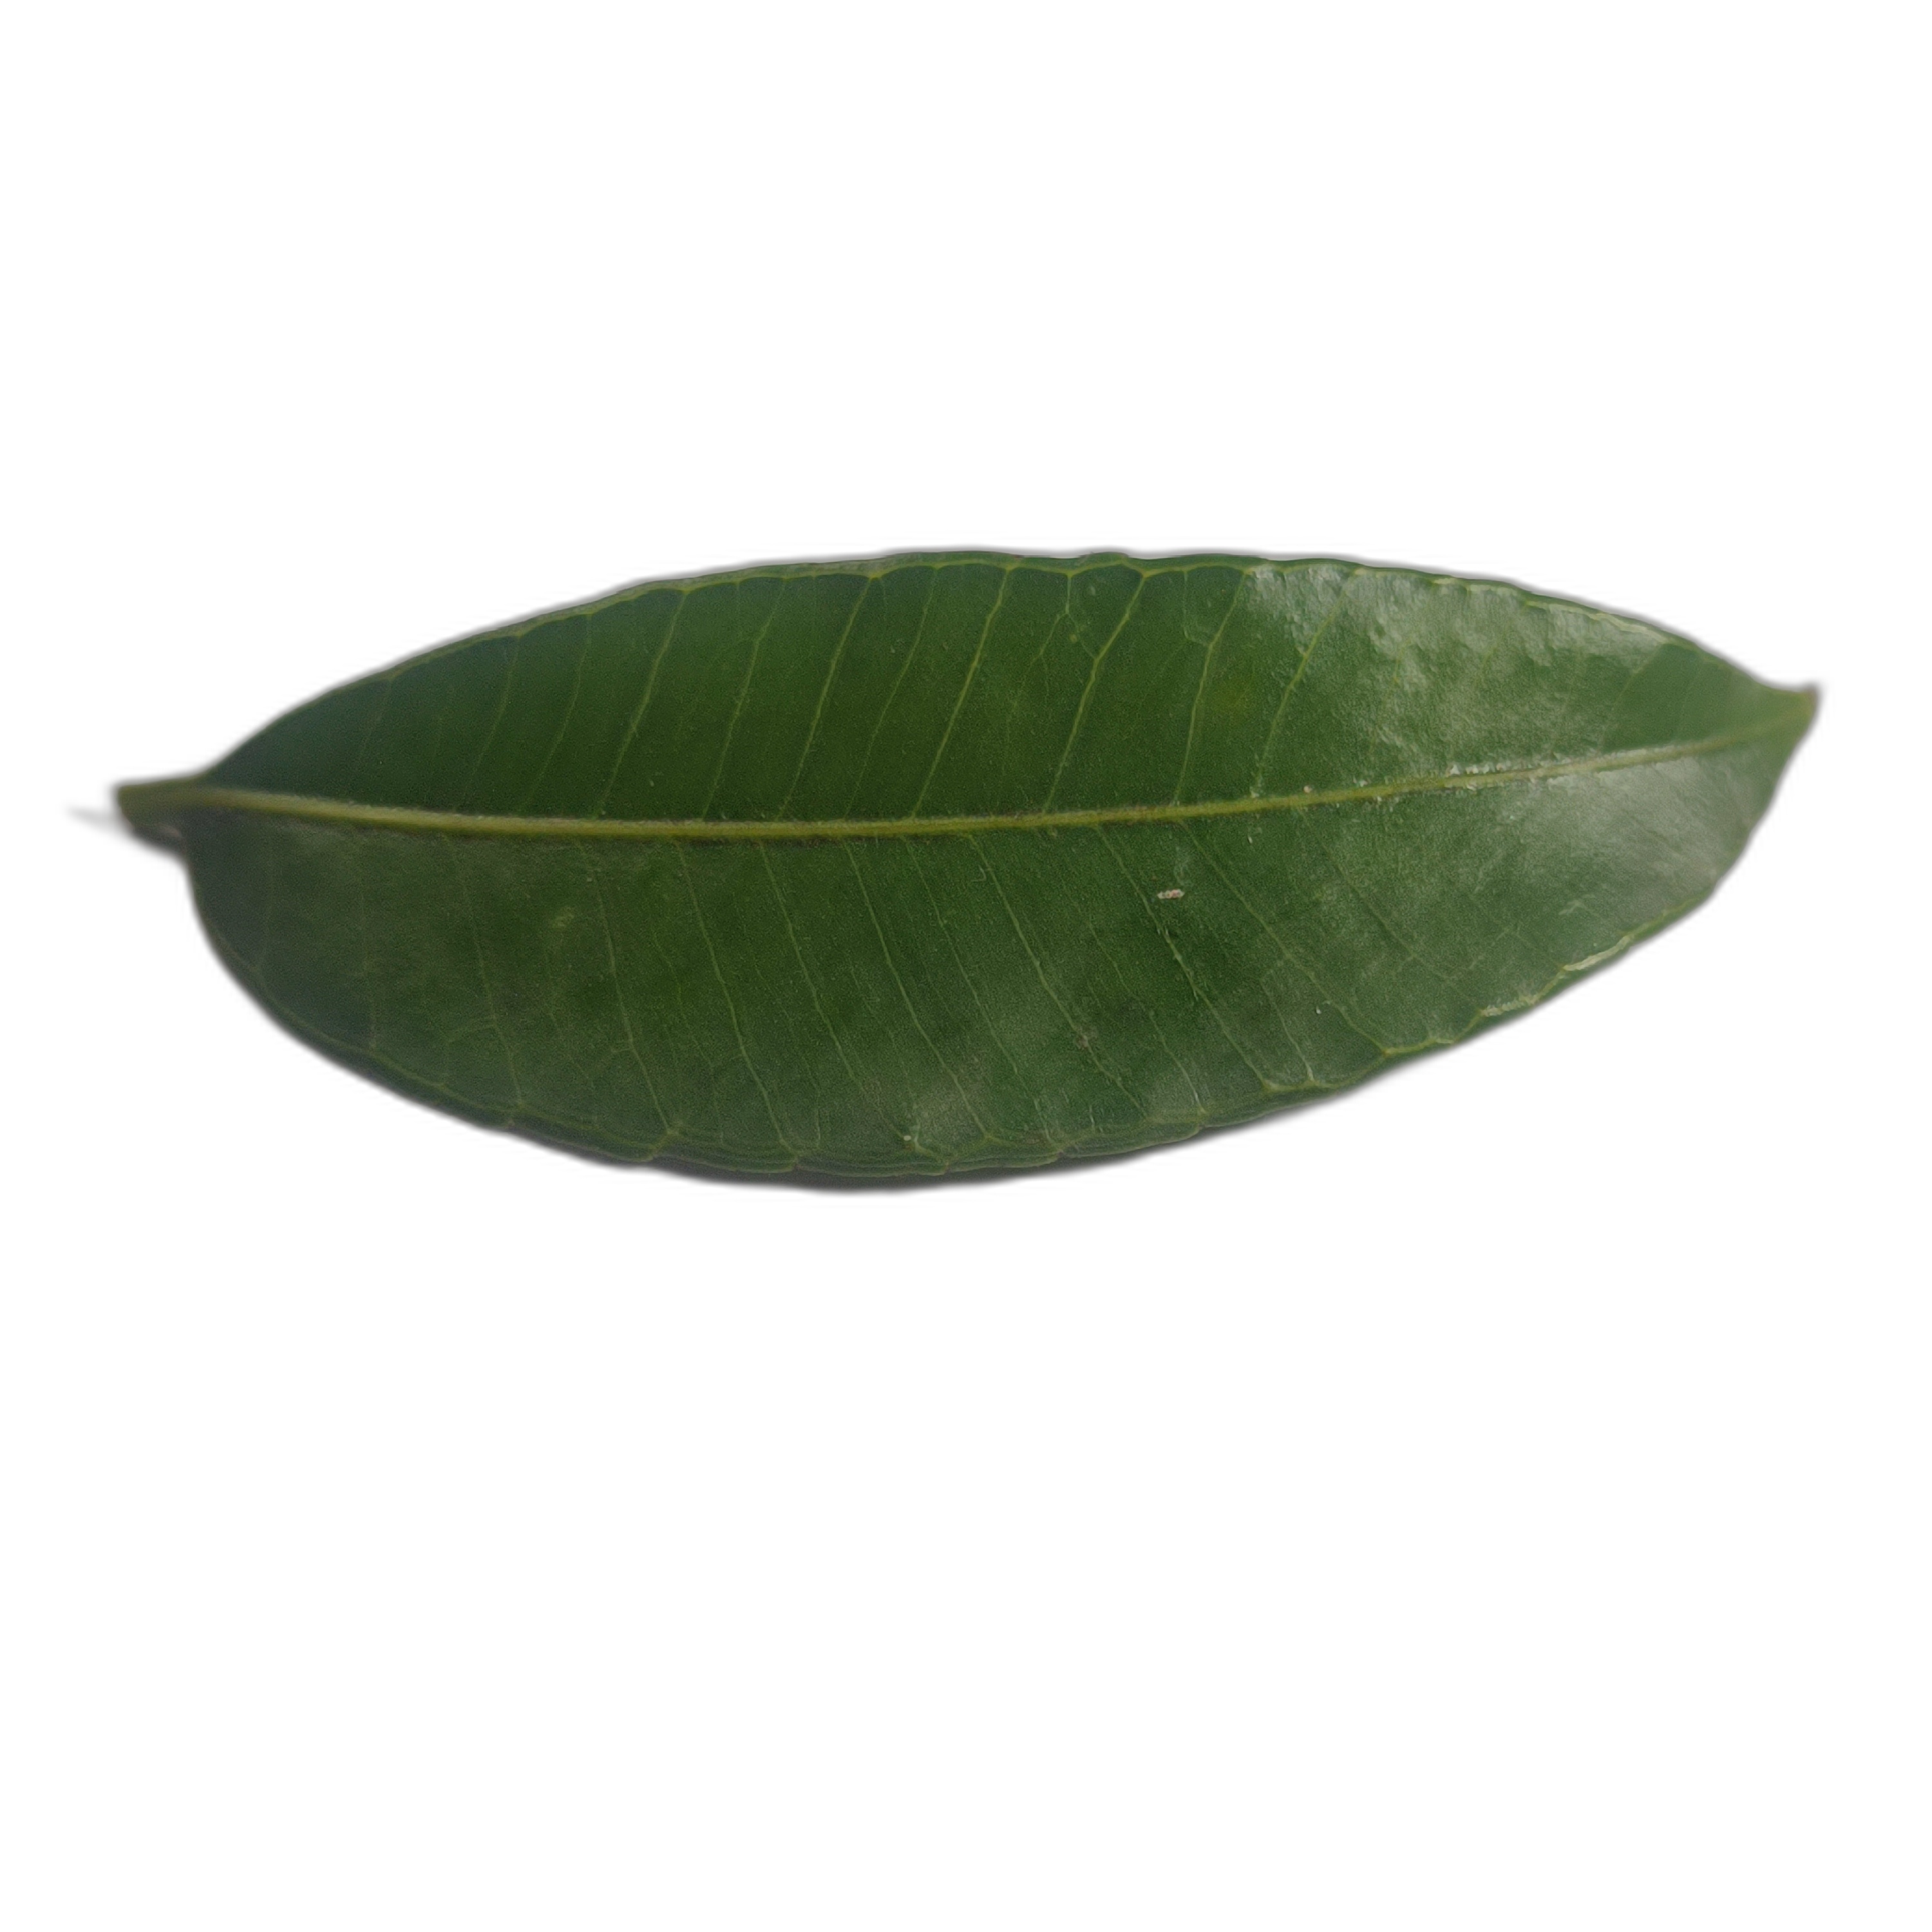
Label: healthy